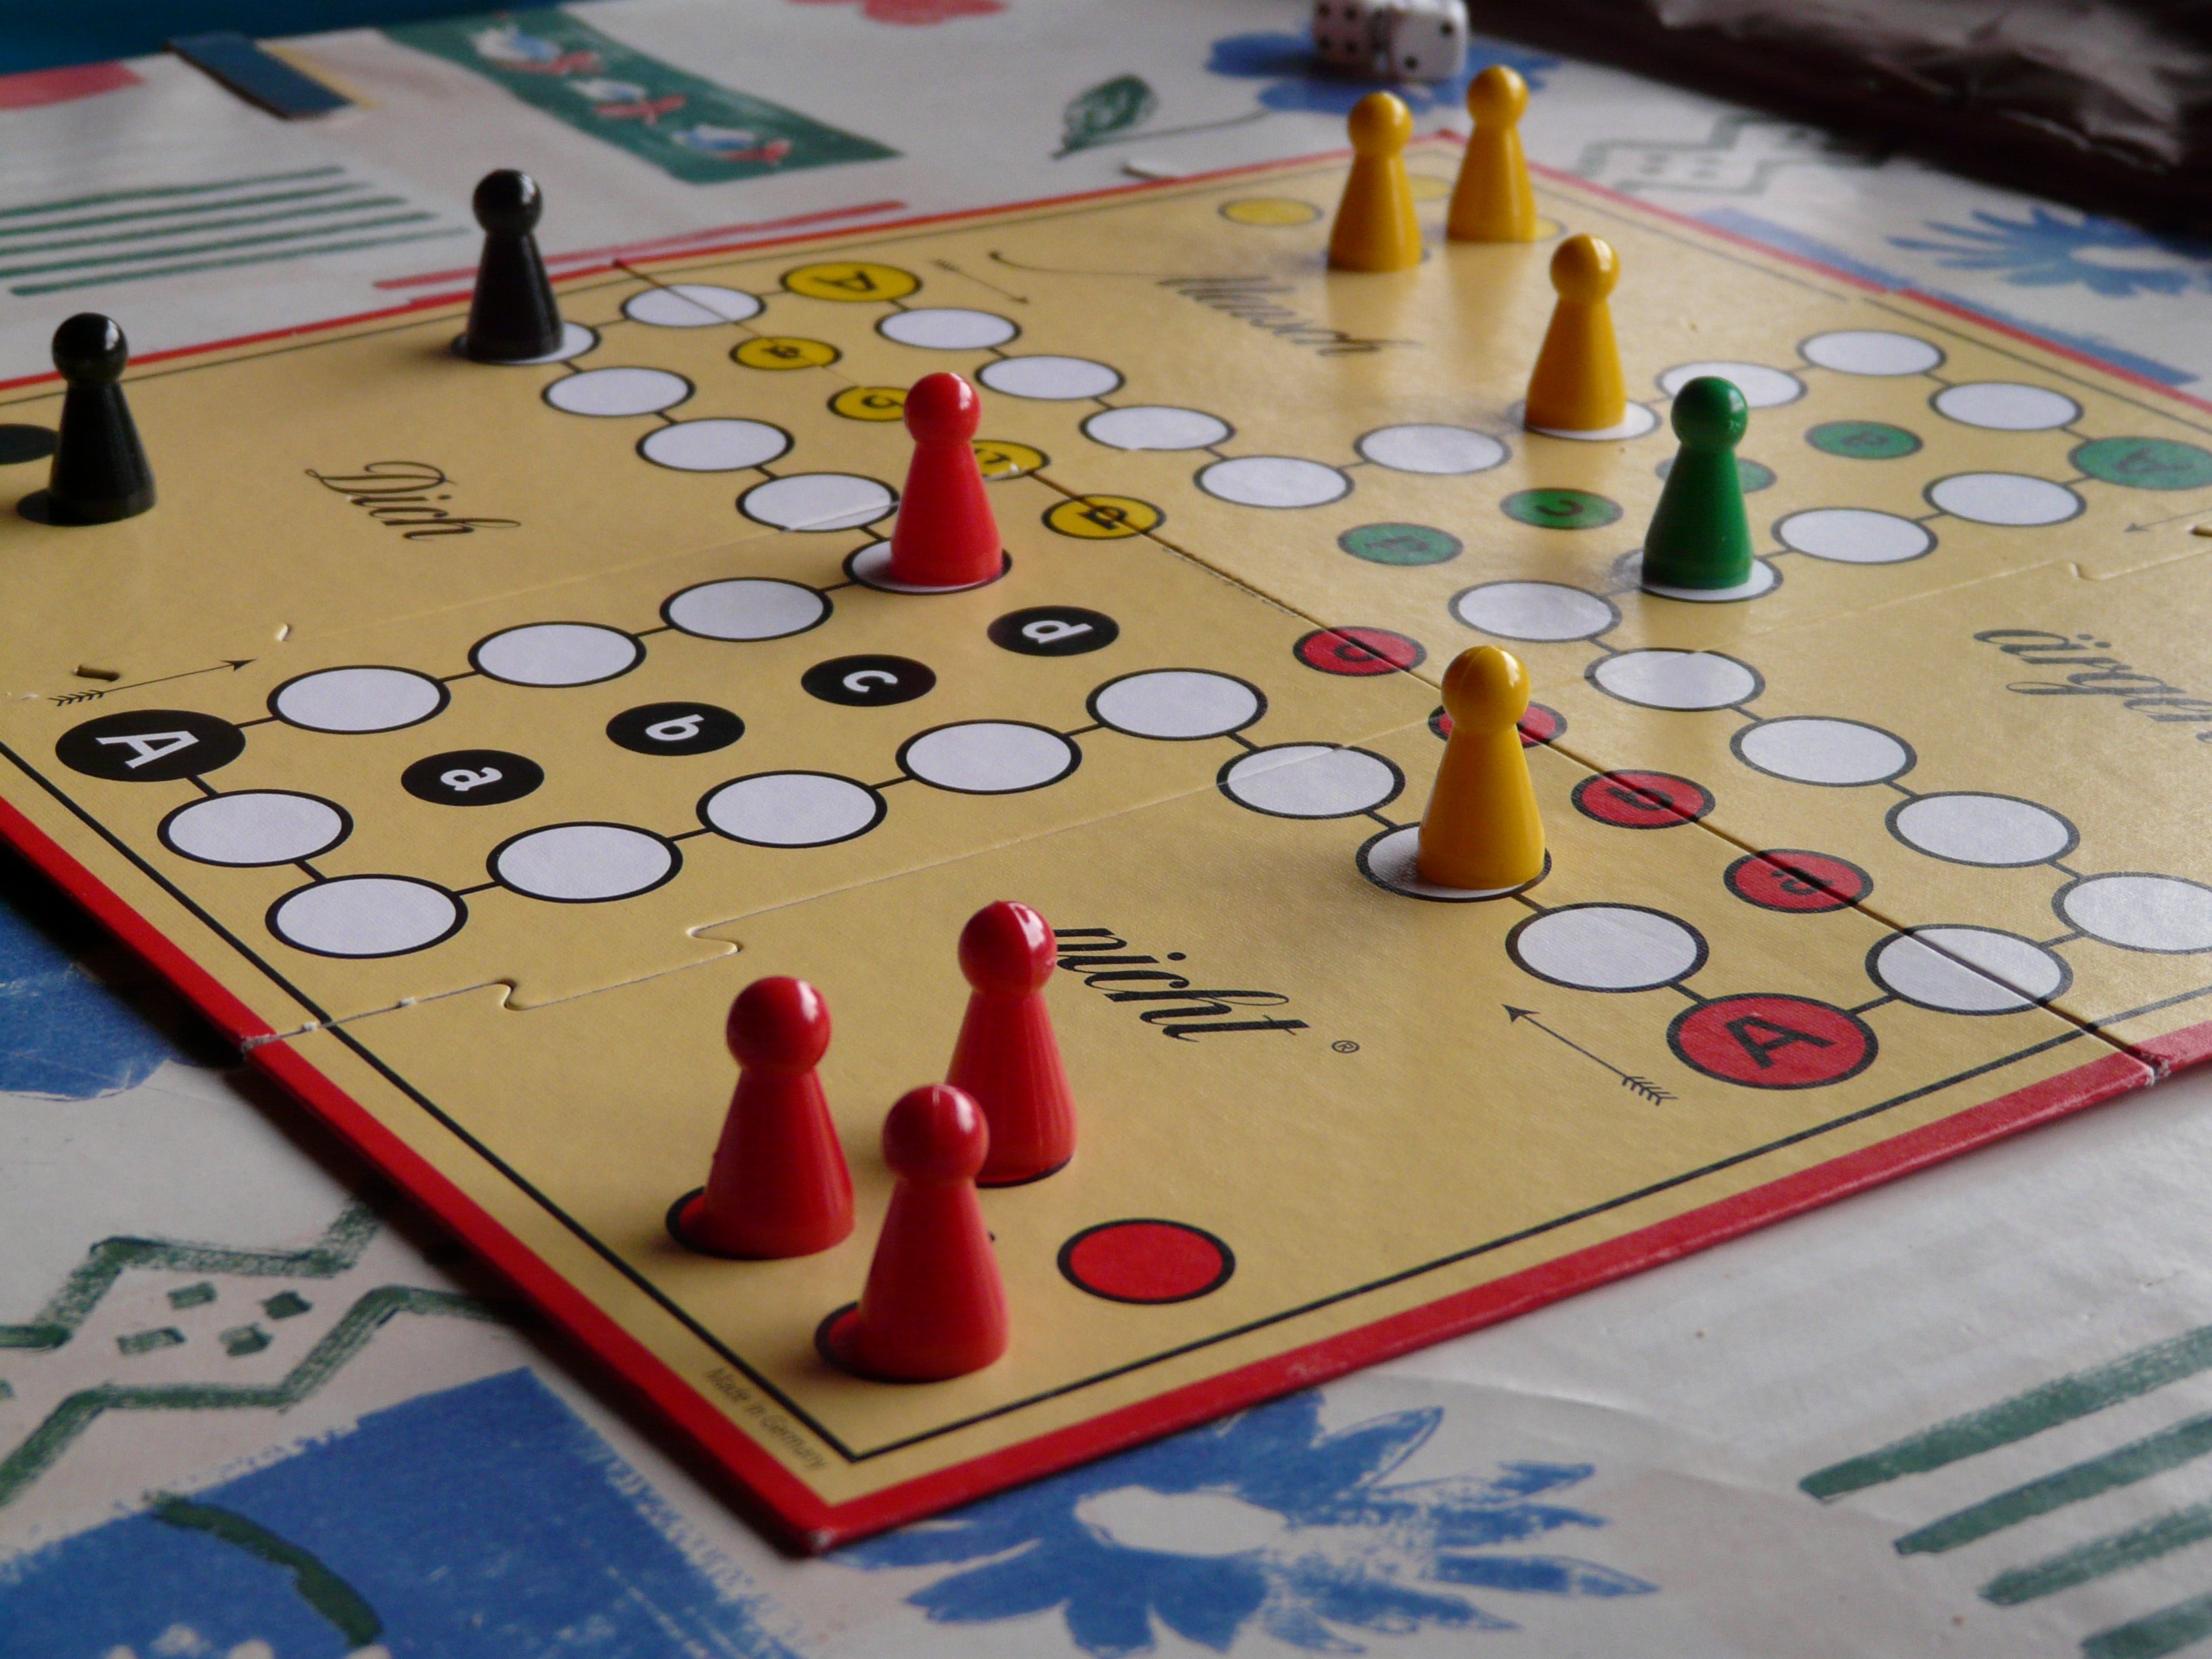
play, recreation, red, color, cone, board game, fun, sports, games, shape, entertainment, voltage, parchesi up not, indoor games and sports, tabletop game, english draughts, game stone